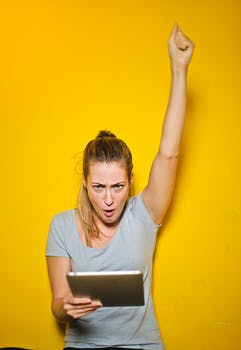
Label: No Watermark